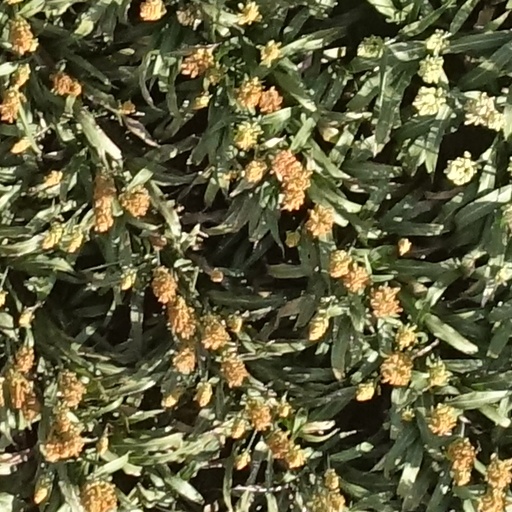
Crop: sorghum